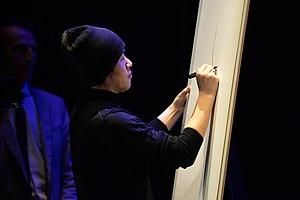
Draw battle entre Hiro Mashima et Reno Lemaire, Festival d'Angoulême 2018.
Hiro Mashima, né le 3 mai 1977 à Nagano au Japon, est un mangaka.
Le 45ᵉ festival international de la bande dessinée d'Angoulême s'est tenu du 25 janvier au 28 janvier 2018.